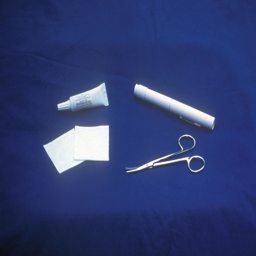
Scissors, ointment, pads and a flashlight on a blue background.
A small scissors, bandage, ointment, and a pen, lie upon blue felt.
Scissors, ointment and gauze on a cloth on a table.
A picture of some scissors and other items.
A display of medical scissors, ointment, and gauze.